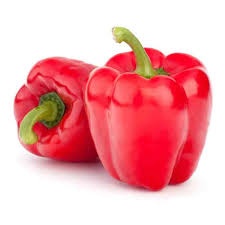
Label: capsicum